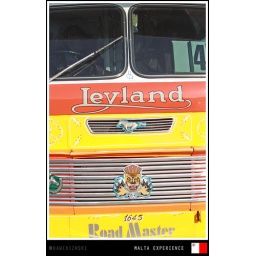
Maltese experience 2009. Old buses and cars in Malta/La Valetta/Silema/St. Julian